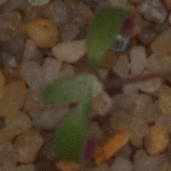
Label: fat_hen